Education in Uttar Pradesh

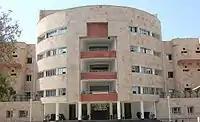
Four-story, round, light-coloured building

The Indian Institute of Management Lucknow was established in 1984 by the government of India. It was the fourth Indian Institute of Management to be established in India, after IIM Calcutta, IIM Ahmedabad and IIM Bangalore. IIM Lucknow's main campus is in Prabandh Nagar, about 21 kilometres (13 mi) from Lucknow railway station and 31 kilometres (19 mi) from Lucknow Airport. A second campus, focusing on executive programs, was established in Noida. According to the institute's website, IIM Lucknow is the first IIM in the country to establish a second campus.